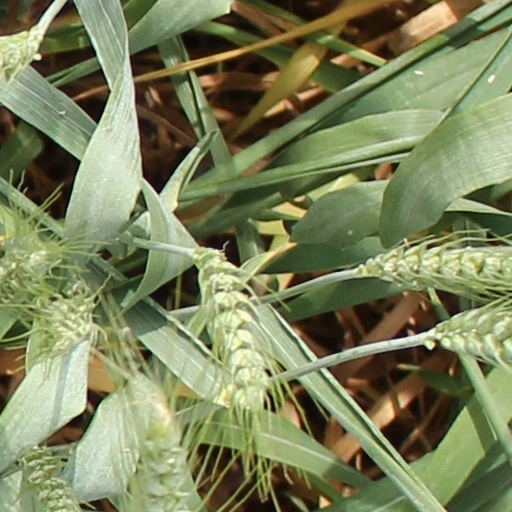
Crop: wheat